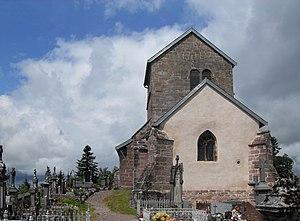
La chapelle Saint-Martin et le cimetière de la Montagne Saint-Martin à Faucogney-et-la-Mer